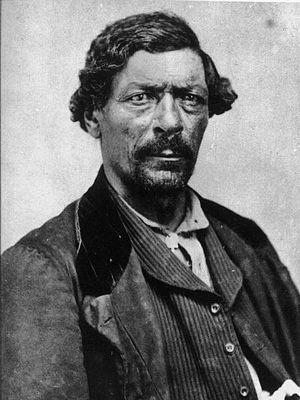
James Pierson Beckwourth, né le 6 avril 1798 dans le comté de Frederick et mort le 29 octobre 1866 à Denver, est un mountain man, trappeur et explorateur américain. Mulâtre né en esclavage en Virginie, il est libéré par son maître. Il devient apprenti forgeron, puis déménage dans l'ouest américain. Devenu trappeur, il vit avec les Crows pendant plusieurs années.